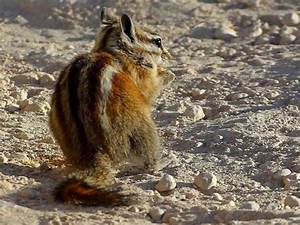
Label: scoiattolo